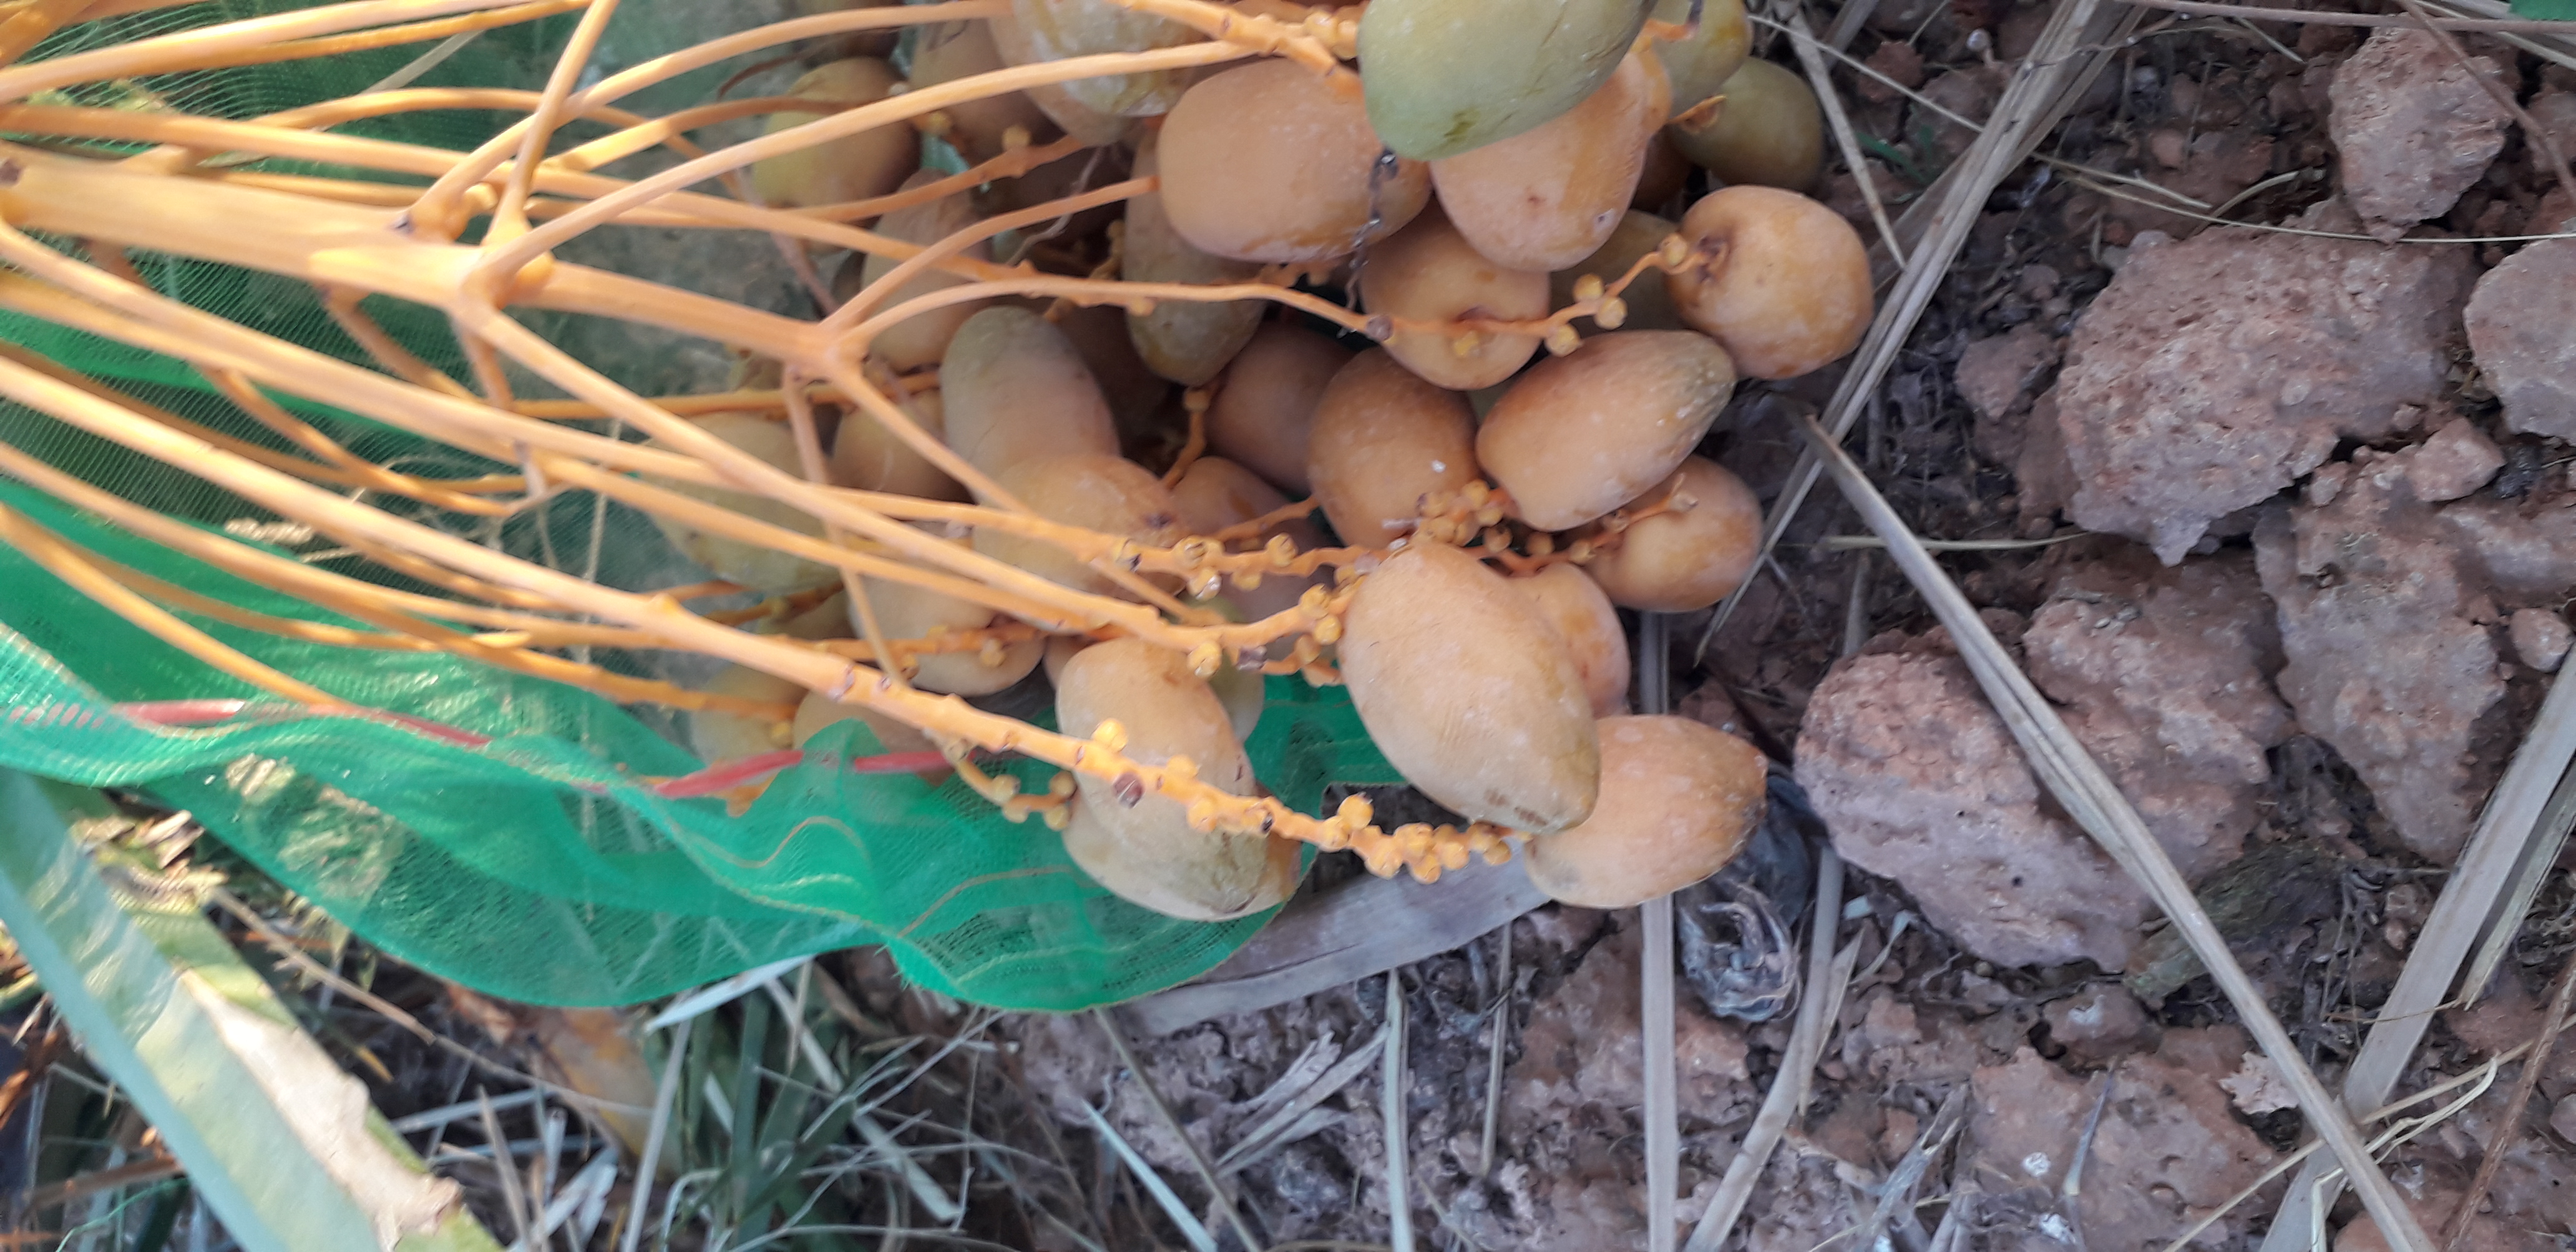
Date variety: Boumajhoul